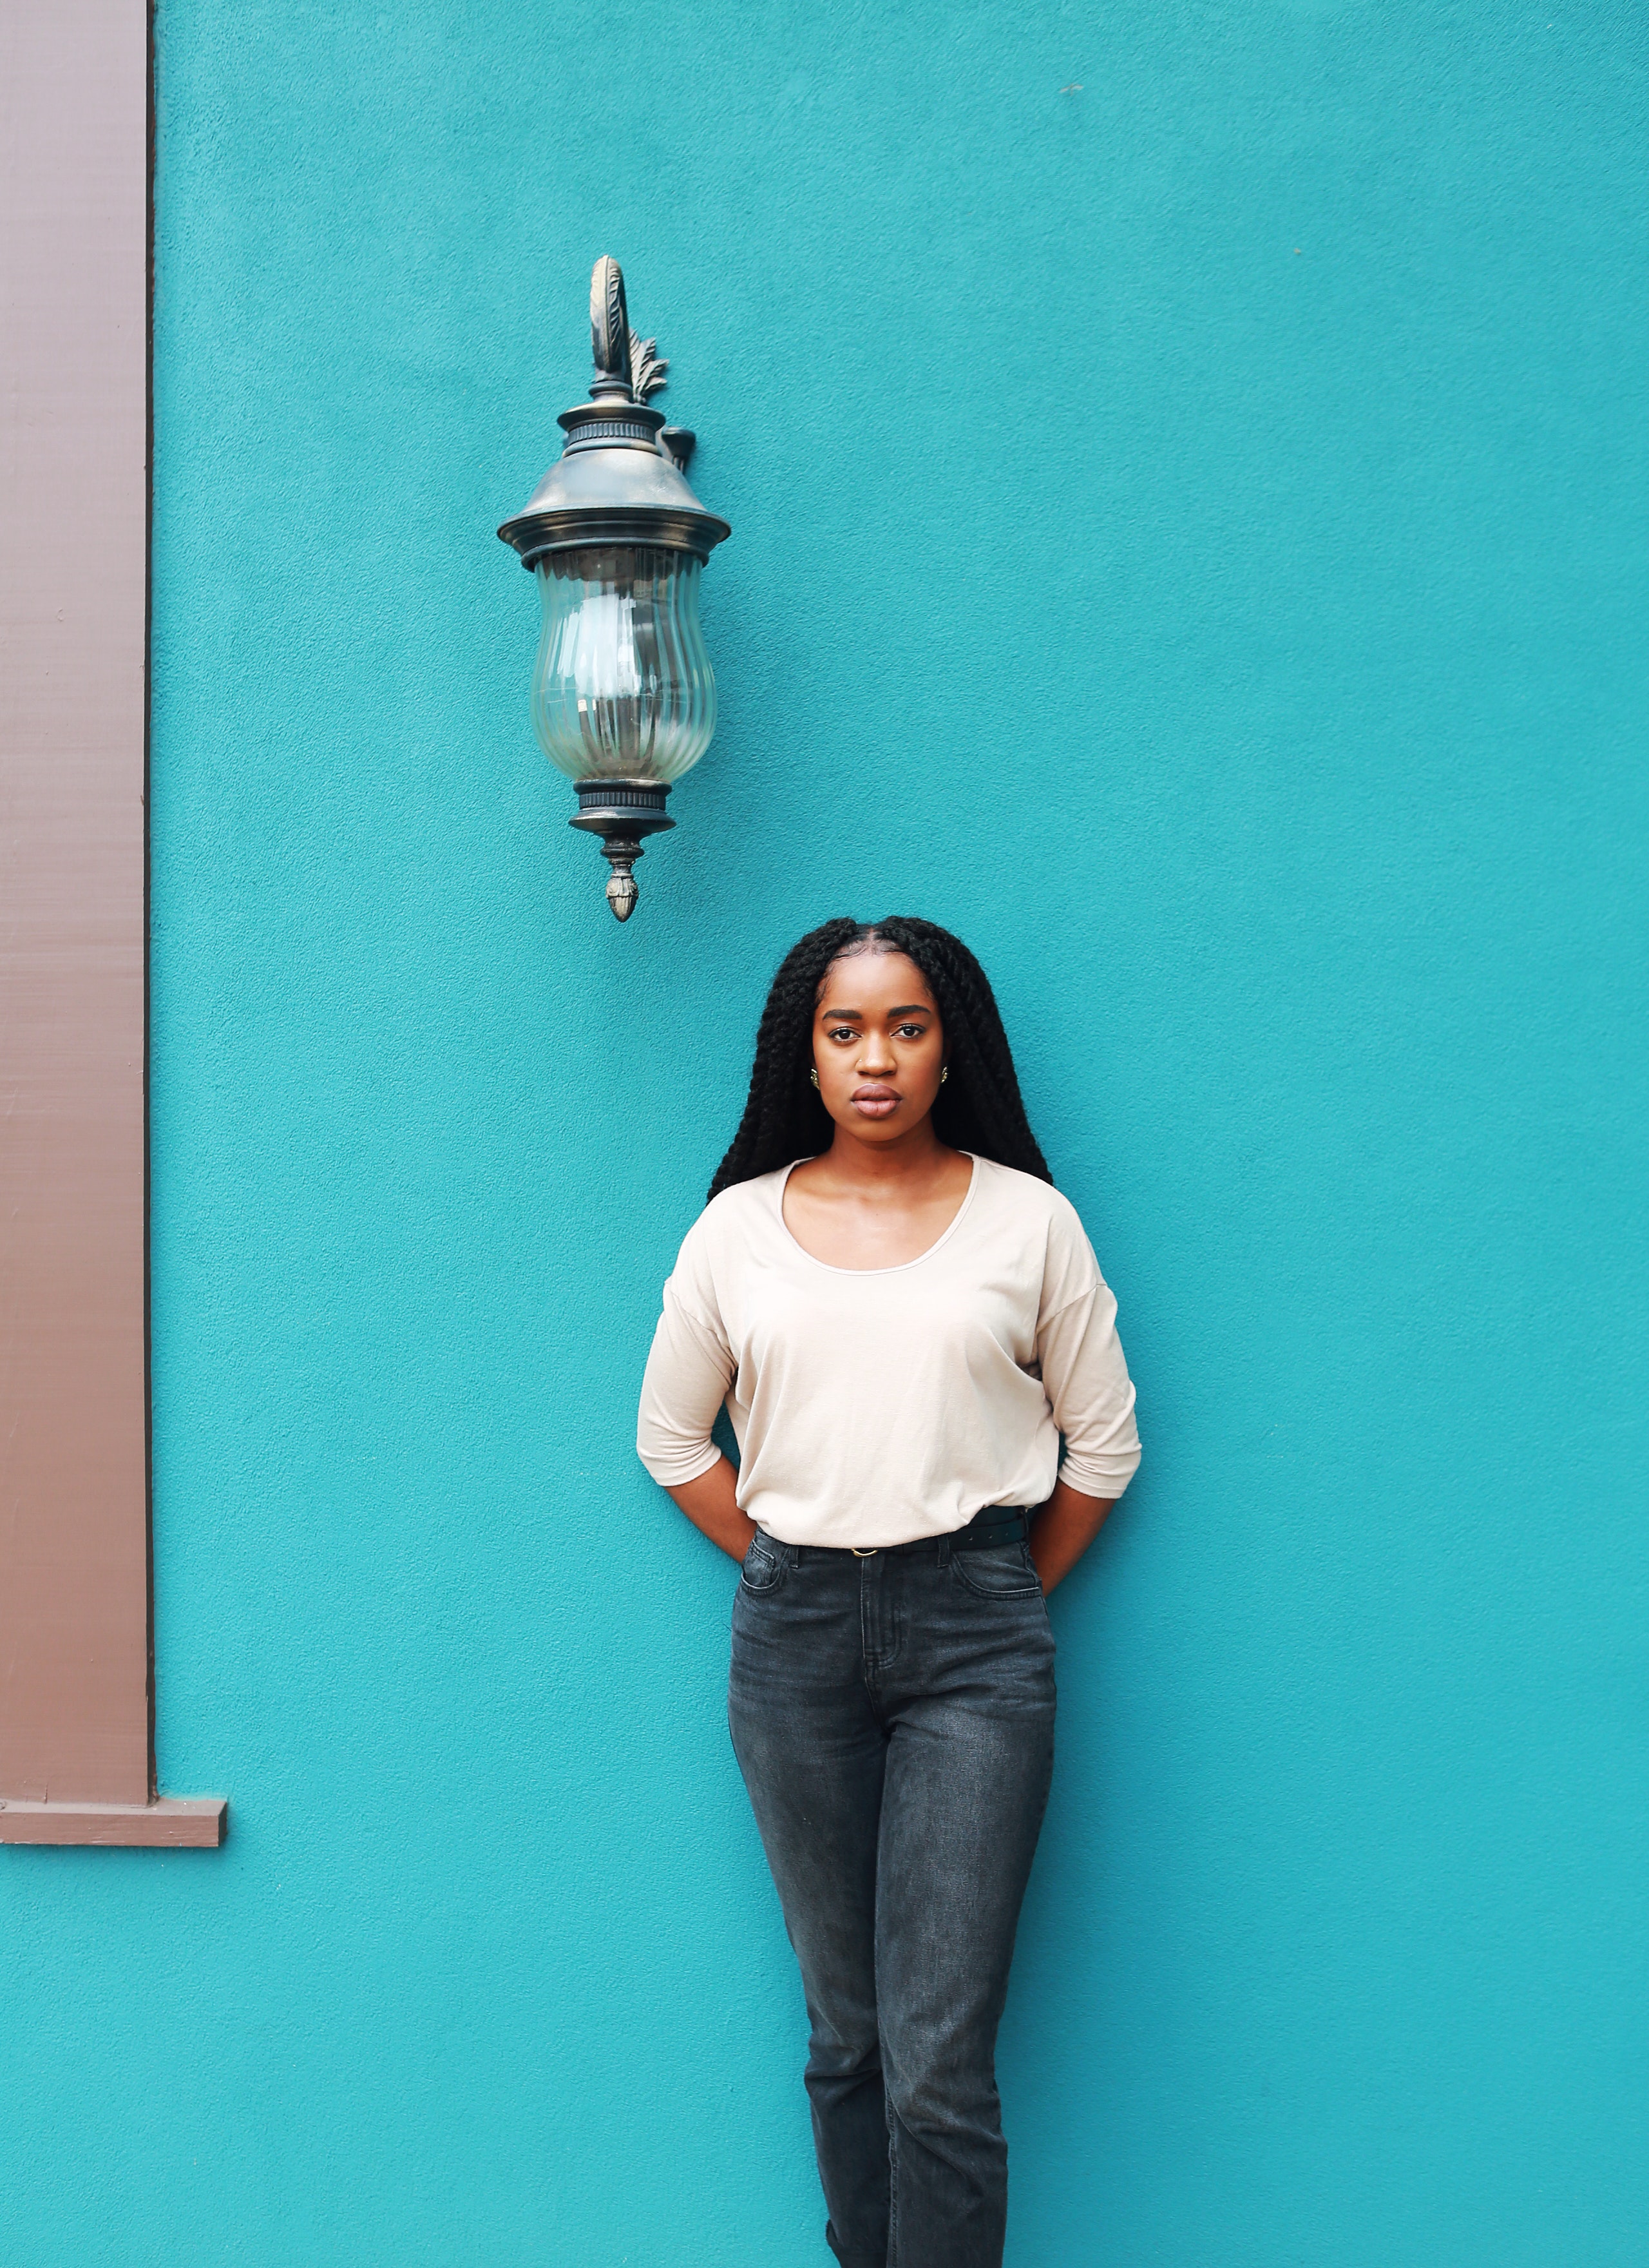
blue, green, turquoise, teal, room, photography, vacation